Rolfe Barn

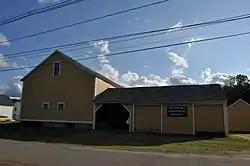

The Rolfe Barn is a historic barn at 16 Penacook Street in the Penacook village of Concord, New Hampshire. The property was listed on the National Register of Historic Places in 2007. The barn was first added to the New Hampshire State Register of Historic Places in 2003; additional structures on the property were added in 2005 (homestead) and 2008 (historic district).